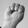
ASL letter: M